Camel

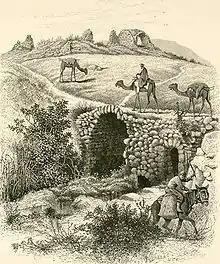
Camels at the Khan and old bridge, Lajjun, Ottoman Syria (now in Israel) - 1870s drawing

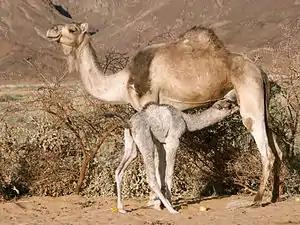
A camel calf nursing on camel milk

By at least 1200 BC the first camel saddles had appeared, and Bactrian camels could be ridden. The first saddle was positioned to the back of the camel, and control of the Bactrian camel was exercised by means of a stick. However, between 500 and 100 BC, Bactrian camels came into military use. New saddles, which were inflexible and bent, were put over the humps and divided the rider's weight over the animal. In the seventh century BC the military Arabian saddle evolved, which again improved the saddle design slightly.